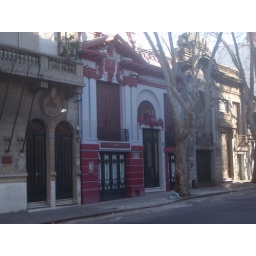
We saw this building on our walk to the flea market in Centro and thought it was neat.